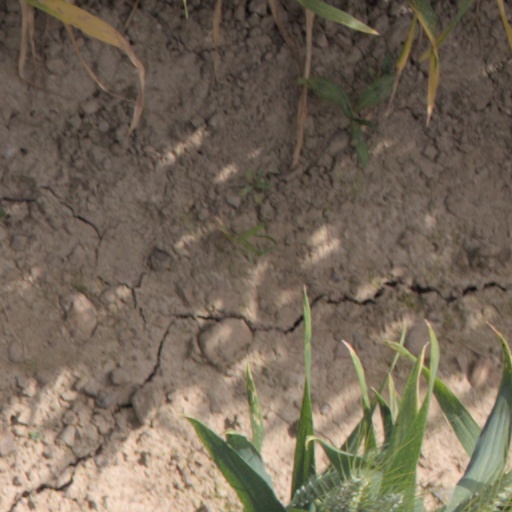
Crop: wheat